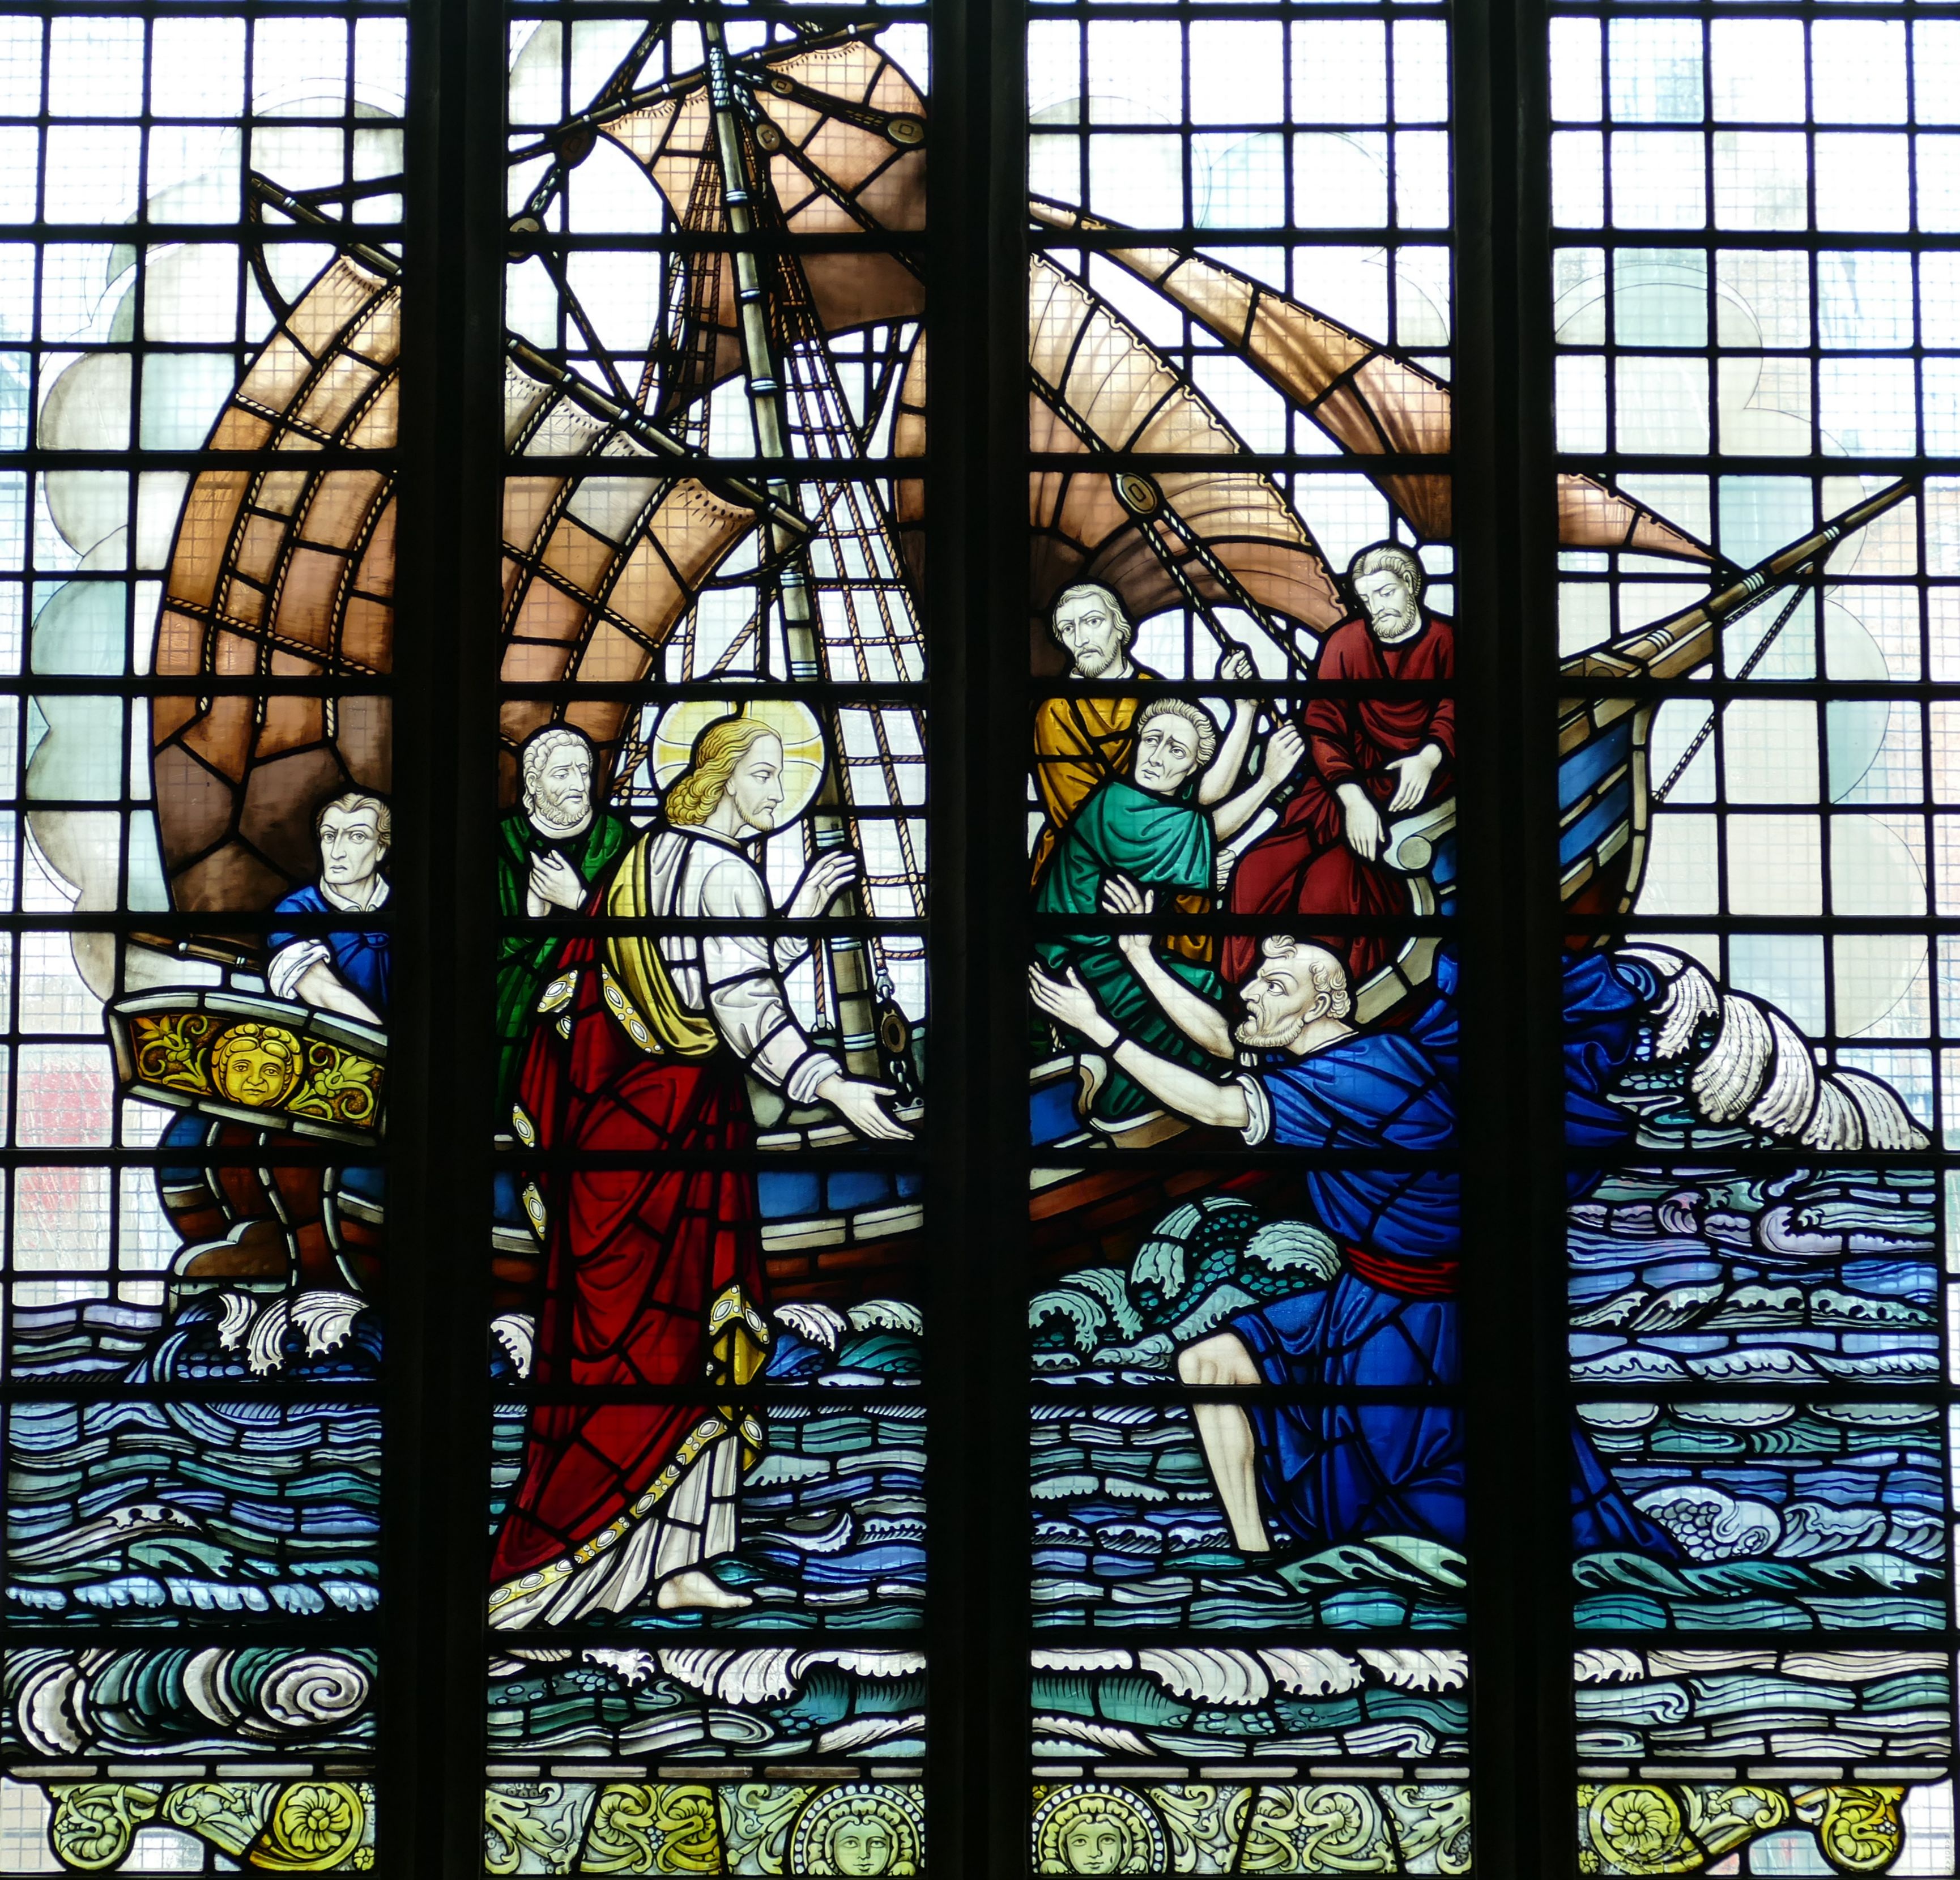
window, glass, ship, color, religion, church, christian, material, stained glass, bible, england, christ, peter, faith, symmetry, jesus, christianity, image, gospel, sailing vessel, miracle, church window, guernsey